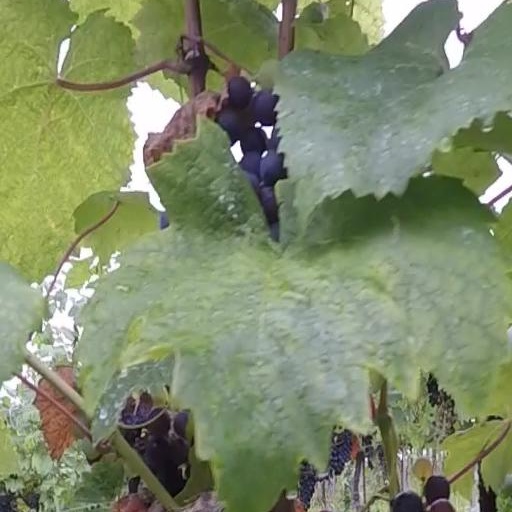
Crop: grape